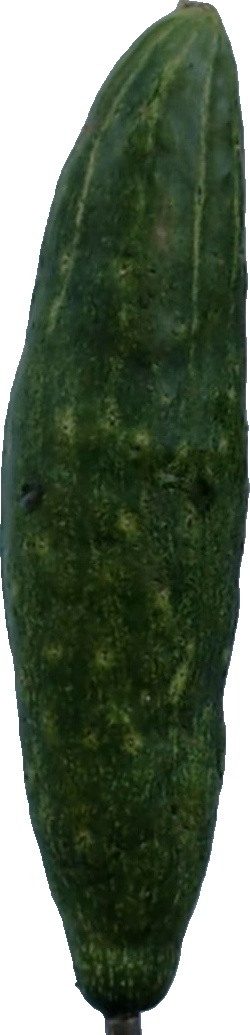
Label: cucumber_3